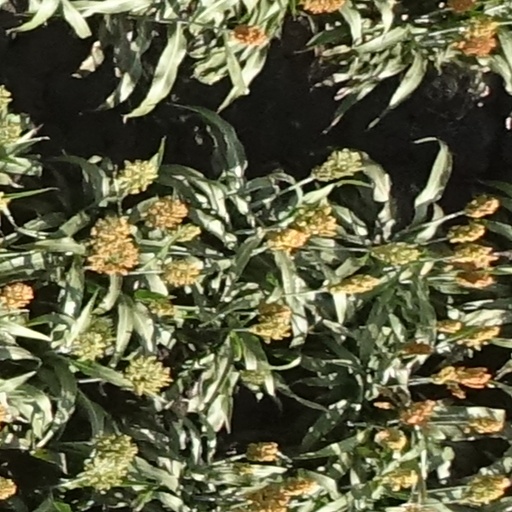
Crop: sorghum